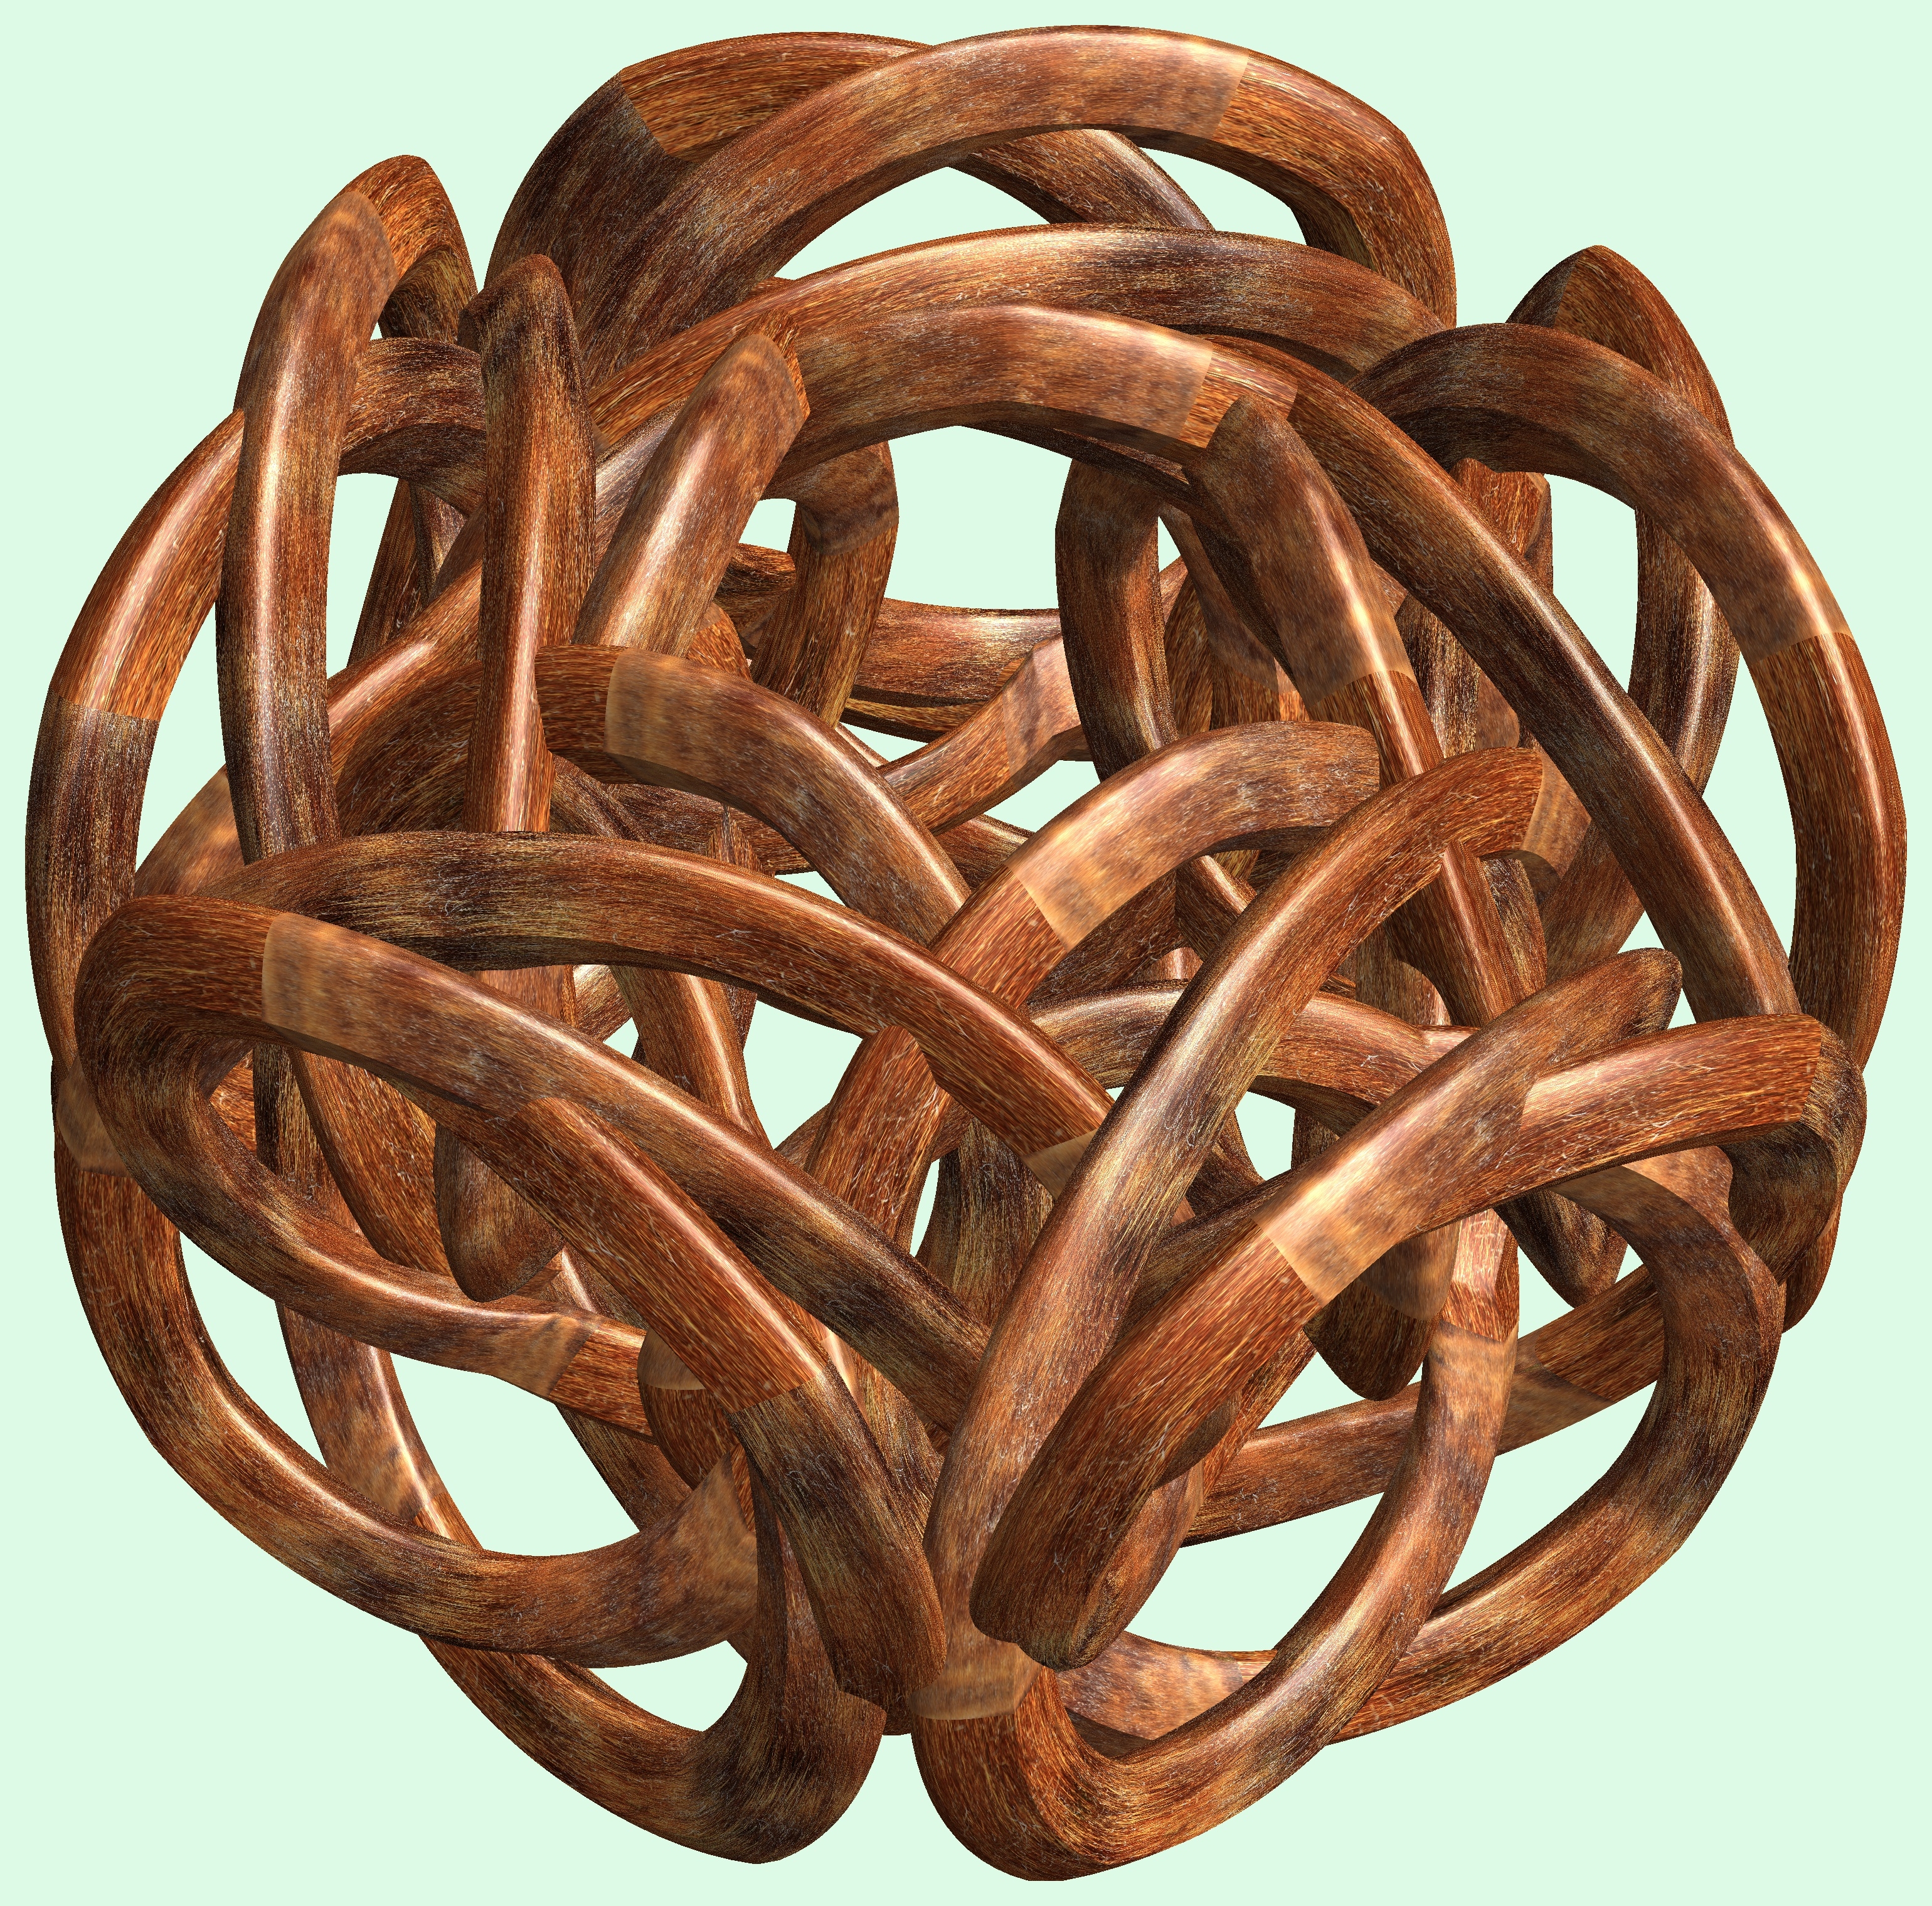
structure, wood, wheel, texture, ring, pattern, metal, rein, circle, jewellery, figure, design, copper, symmetry, 3d, graphic, iron, carving, knot, mathematica, cg, parametricplot3d, code, program, algorithm, abstruct, mapping, man made object, fashion accessory